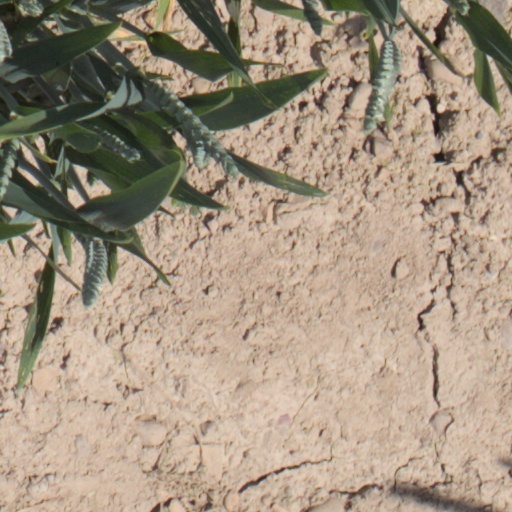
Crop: wheat